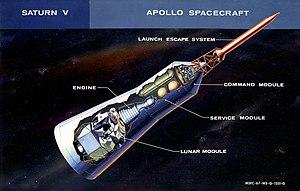
Le vaisseau spatial Apollo est un véhicule spatial américain mis au point par la National Aeronautics and Space Administration pour ses missions habitées. Il est développé dans le cadre du programme Apollo consistant à poser des astronautes sur la Lune avant la fin des années 1960 et à les ramener en toute sécurité sur Terre.